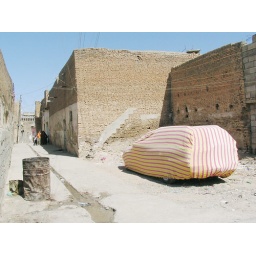
Iraq 2006A car with red stripes in the old city of Erbil